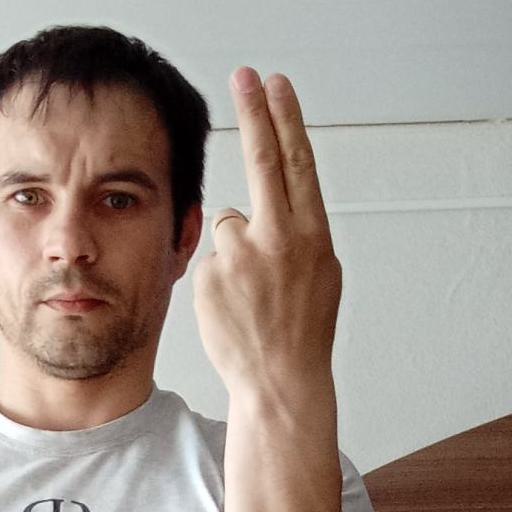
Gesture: two_up_inverted